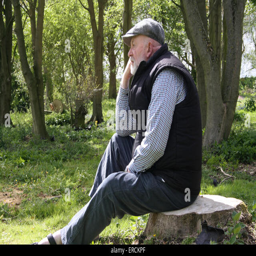
old man sitting on a tree stump in woodland